International Worship in English

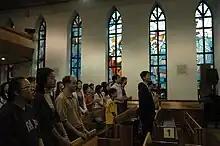
IWE 10am Worship Service

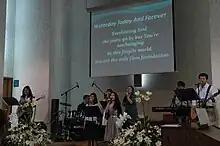
IWE 3:30pm NEXUS Worship Service

International Worship in English (IWE - pronounced "I" "WE") is a Christian ministry of Youngnak Presbyterian Church in Myeongdong Seoul, South Korea that in English offers traditional worship at 10am and contemporary worship at 3:30pm on Sundays. English worship in two different styles, small group Bible studies, counseling, fellowship, and retreats are provided for the international community in the greater Seoul area. The ministry is like a church (mega-church or KM) within a church (international church or EM). It was founded on Easter in 1998 by a volunteer pastor, Bill Majors, who, for his efforts, was made an Honorary Citizen of Seoul (2005). Youngnak Presbyterian Church was founded by Rev. Kyung-Chik Han, winner of the 1992 Templeton Prize, in 1945. Rev. Han, who died in 2000, lived to see the foundation of an English-language ministry at his church. Youngnak Presbyterian Church's IWE has a website which is updated weekly, listed below in the external links section. In 2012, Bill Majors ended his ministry at Youngnak IWE. Thereafter, pastor Paul Song, pastor Christine Han (interim), and pastor Issac Chang have served as the Lead Pastor position. Currently pastor Justin Yoon Ki Kim is leading the congregation. English services in Korean churches are popular, with almost all the large churches having a service in English. They are to be a "home away from home" for those who come to Korea from abroad. IWE worship services are open to be attended both by people who do not speak Korean (people from abroad) and by Koreans who attend for many reasons.